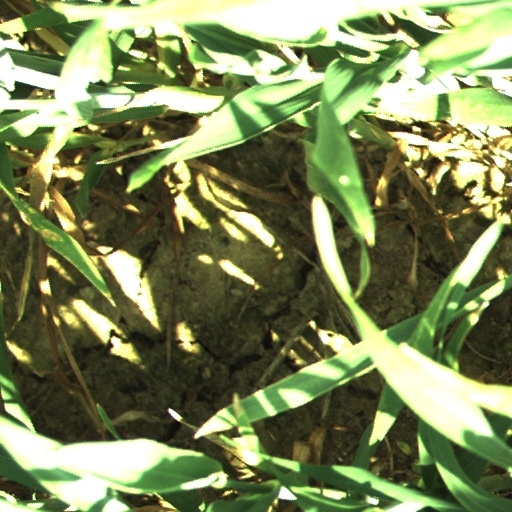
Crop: wheat